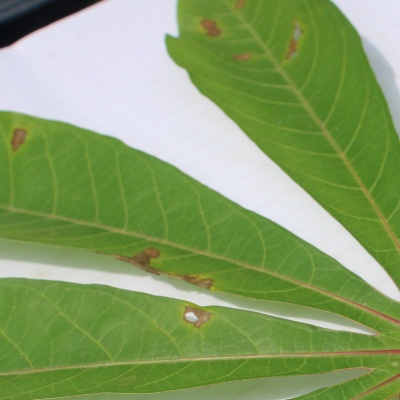
Crop: Cassava
Condition: brown spot